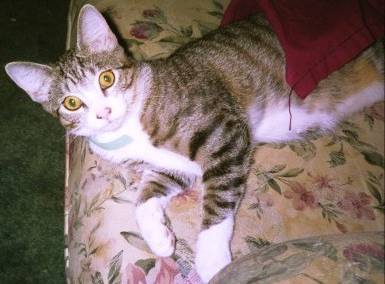
Label: cat